Alfredo Holtreman, Viscount of Alvalade

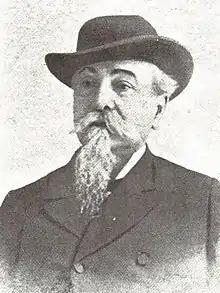
Alfredo, circa 1890.

His Lordship Alfredo Holtreman, Visconde of Alvalade (Alfredo Augusto das Neves Holtreman; 6 April 1837 – 7 June 1920), was a Portuguese aristocrat, lawyer, land tenant, businessman and philanthropist. Alfredo Holtreman wasn’t born into aristocracy. He earned his noble title through merit and service. His reputation and dedication led King D. Carlos to grant him the title of 1st Viscount of Alvalade on 22 July 1898. He was the first president of Sporting CP, from 1906 to 1910, sports club founded in 1906 by his grandson José Alvalade through the Viscount's donation of money and land.